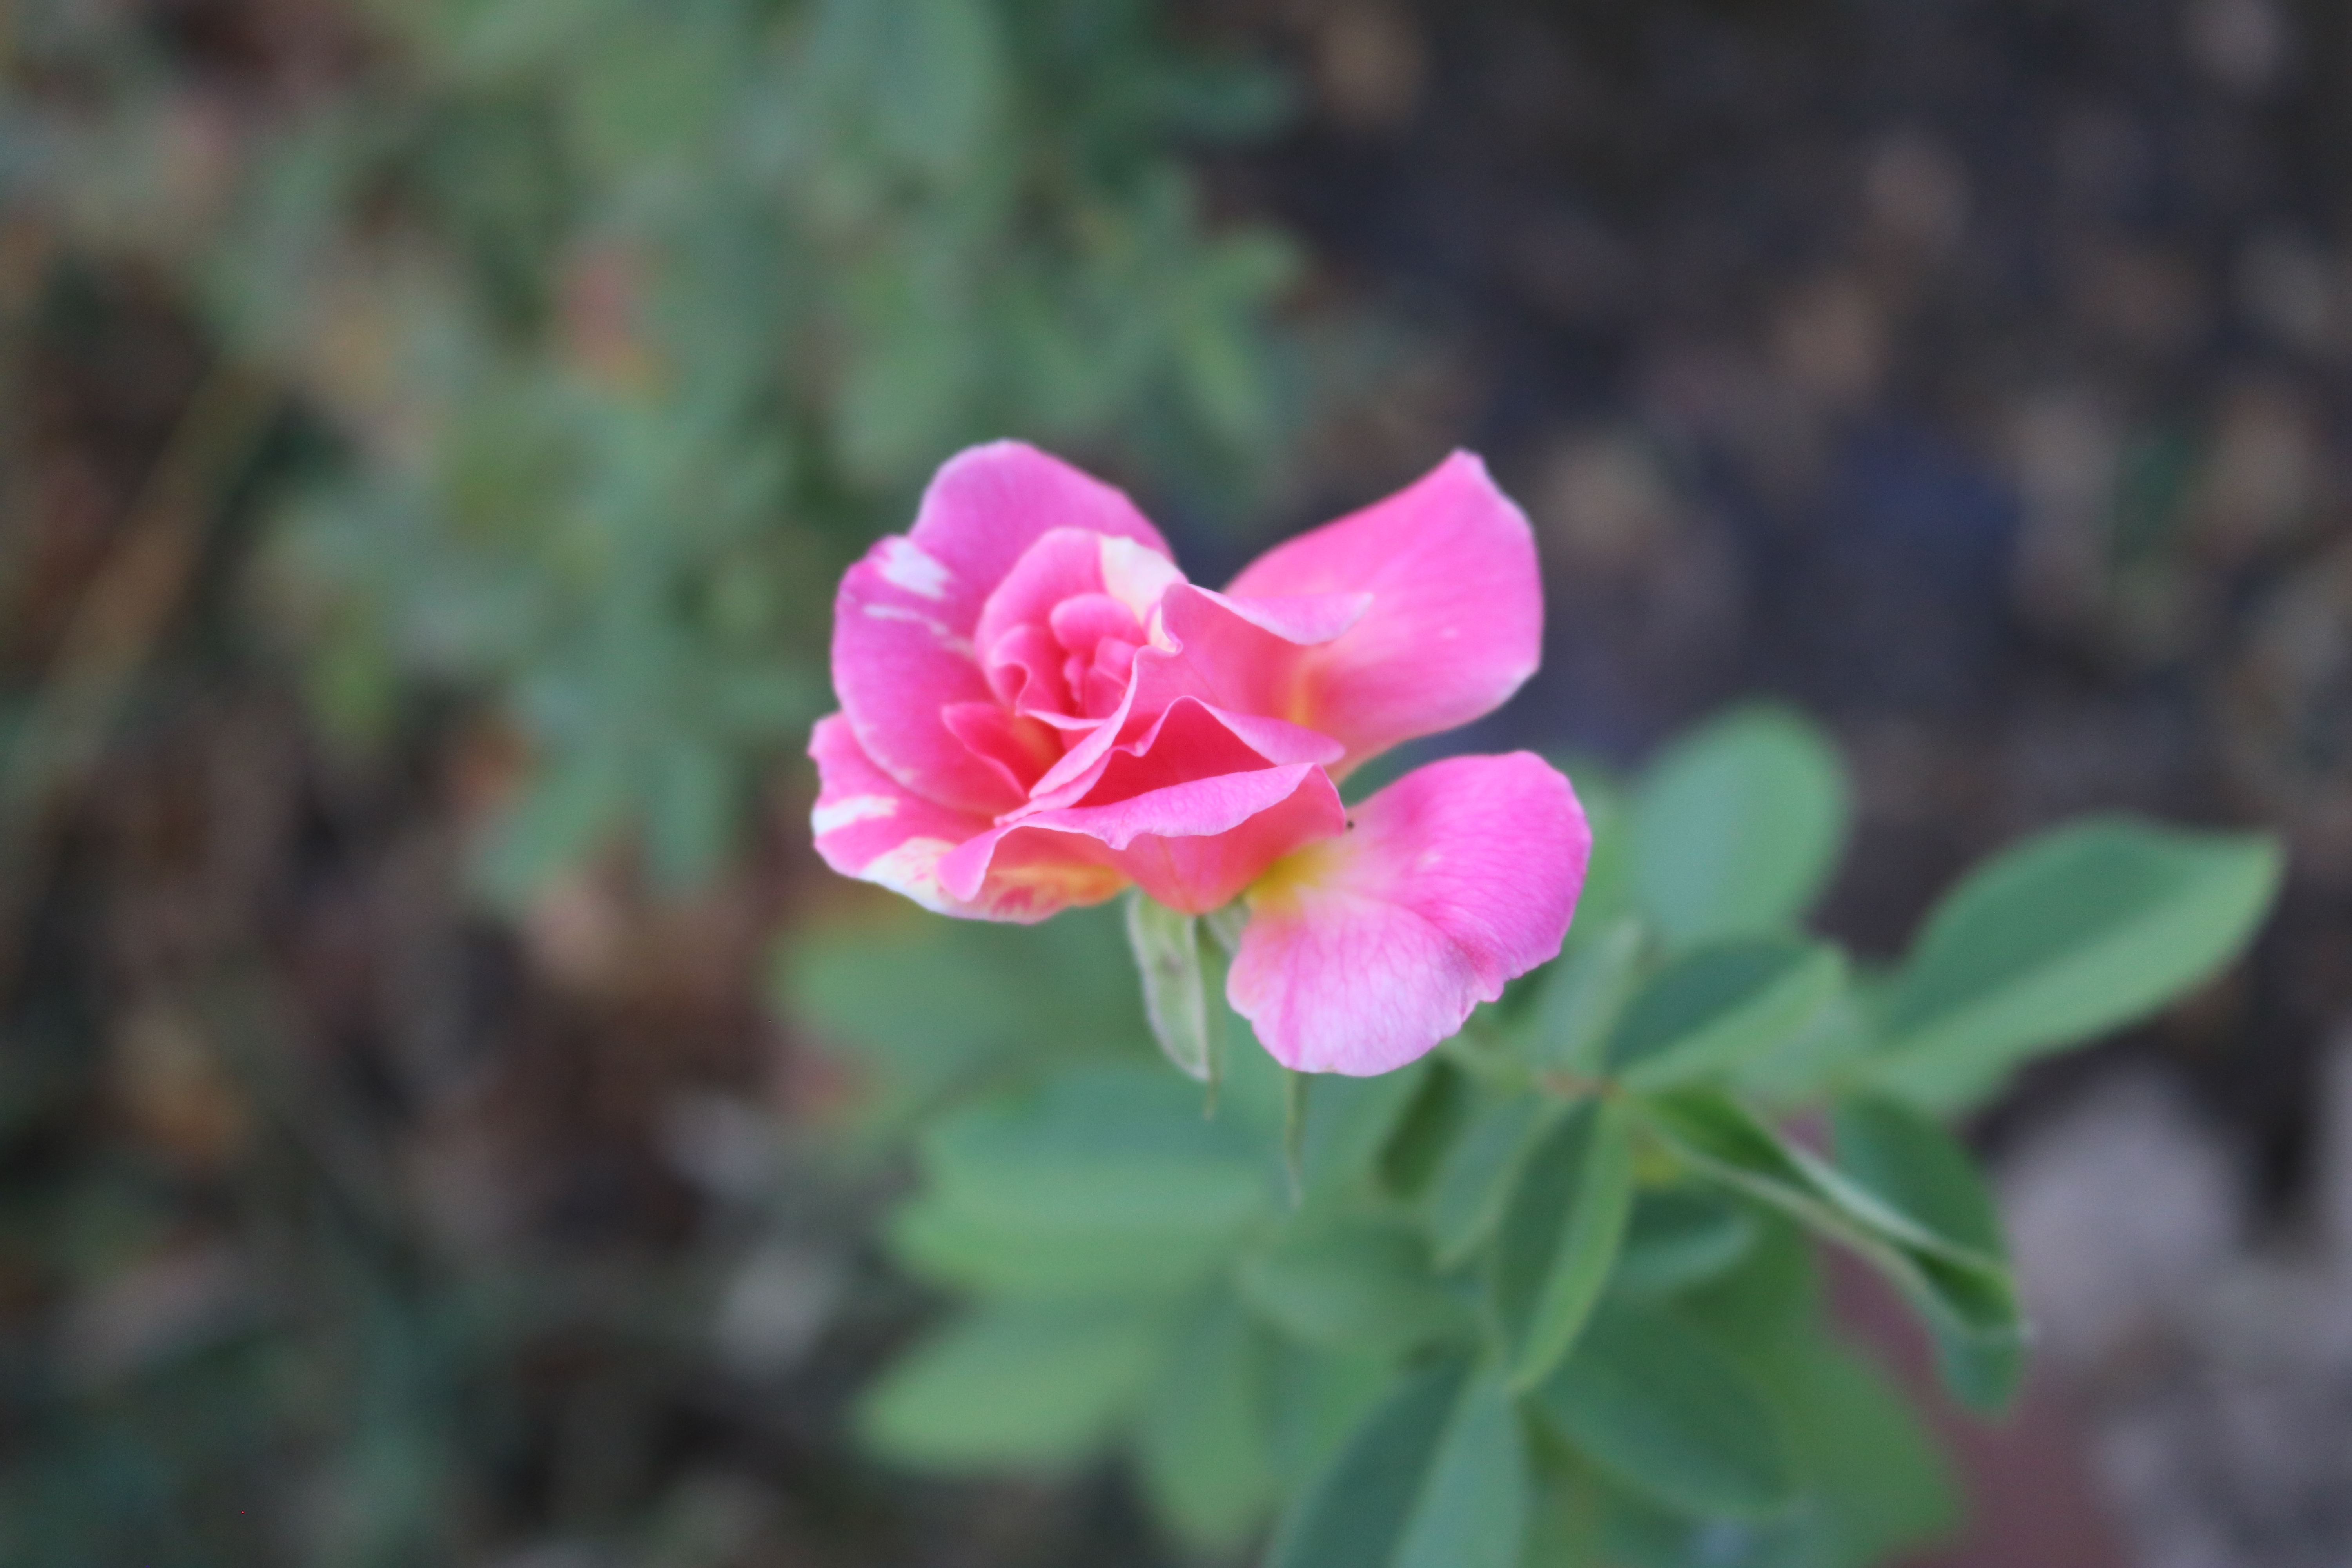
flower, pink, flora, plant, flowering plant, wildflower, petal, rose family, annual plant, four o clock family, spring, pink family